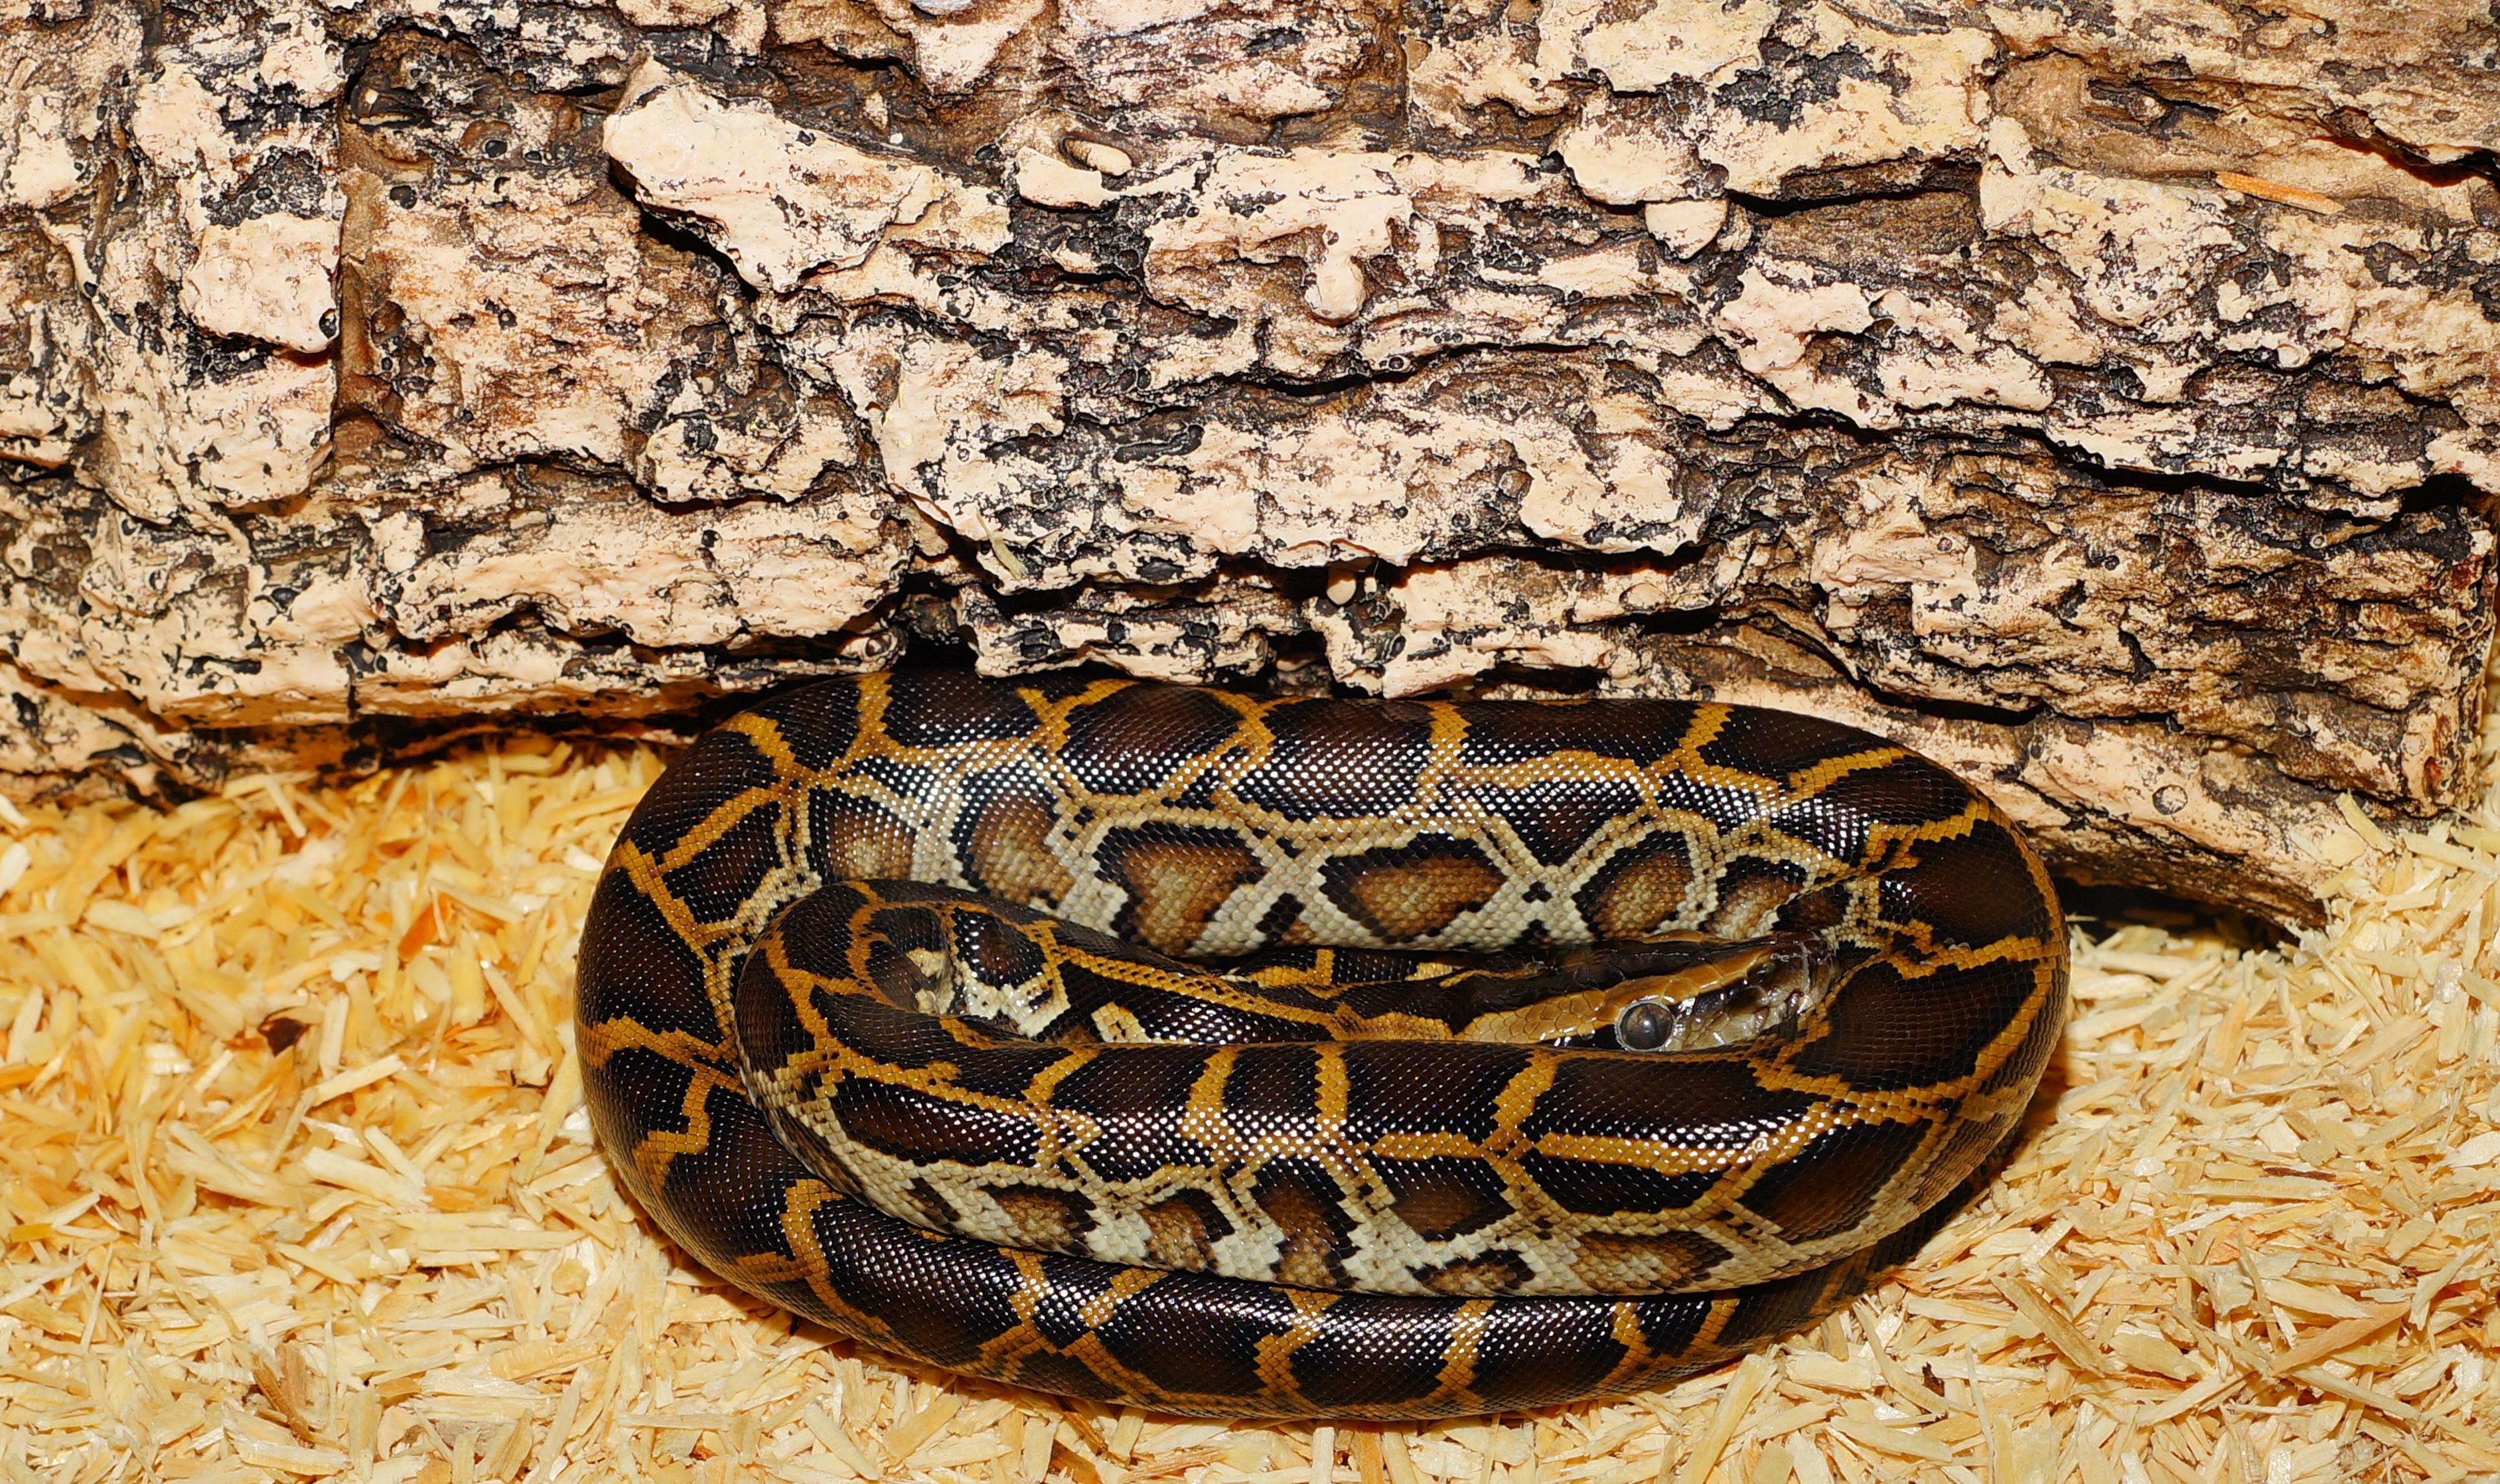
wildlife, pattern, reptile, fauna, snake, rattlesnake, vertebrate, terrarium, python, species, serpent, constrictor, young animal, viper, burmese python, dark tigerpython, python molurus, colubridae, boa constrictor, scaled reptile, boas, hognose snake